148th Reserve Division

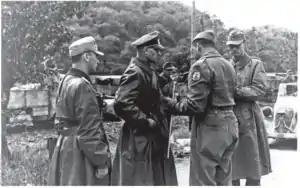
German Colonel Kleiber in preliminary talks with Brazilian Major Franco Ferreira about the surrender of the 148th Infantry Division to the FEB, after the Battle of Collecchio, on April 29, 1945.

By the night of 16/17 August, Army Group G headquarters realized that it could not drive the Allies back into the sea. Simultaneously in northern France, the encirclement of the Falaise pocket threatened the loss of large numbers of German forces. Given the precarious situation, Adolf Hitler moved away from his "no step backwards" agenda and agreed to an OKW plan for the complete withdrawal of Army Groups G and B. The OKW plan was for all German forces (except the stationary fortress troops) in southern France to move north to link up with Army Group B to form a new defensive line from Sens through Dijon to the Swiss frontier. Two German divisions (the 148th and 157th) were to retreat into the French-Italian Alps. The Allies were privy to the German plan through Ultra interception.